Alberta Pierson Hannum

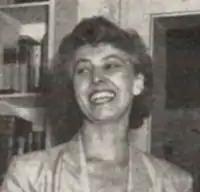
Hannum in 1948

Alberta Leona Pierson Hannum (August 3, 1906 – February 18, 1985) was an author best known for her best-selling novel "Roseanna McCoy", a fictionalized account of the Hatfield-McCoy feud, which was turned into a motion picture in 1949 by RKO General.